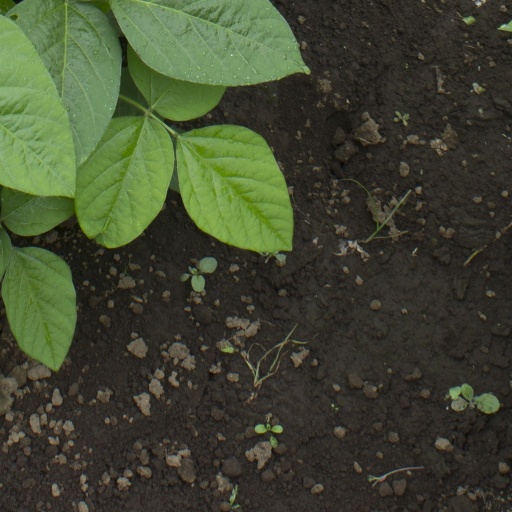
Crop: soybean